Webster, Texas

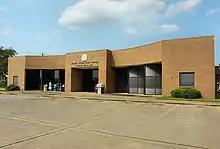
Webster Post Office

Webster is located in southeastern Harris County at (29.538581, –95.119354). It is bordered to the north by the city of Houston and to the northeast by Nassau Bay. Clear Creek forms the southeastern border of Webster and is the Harris County / Galveston County line. League City borders Webster to the south and southwest, in both counties.